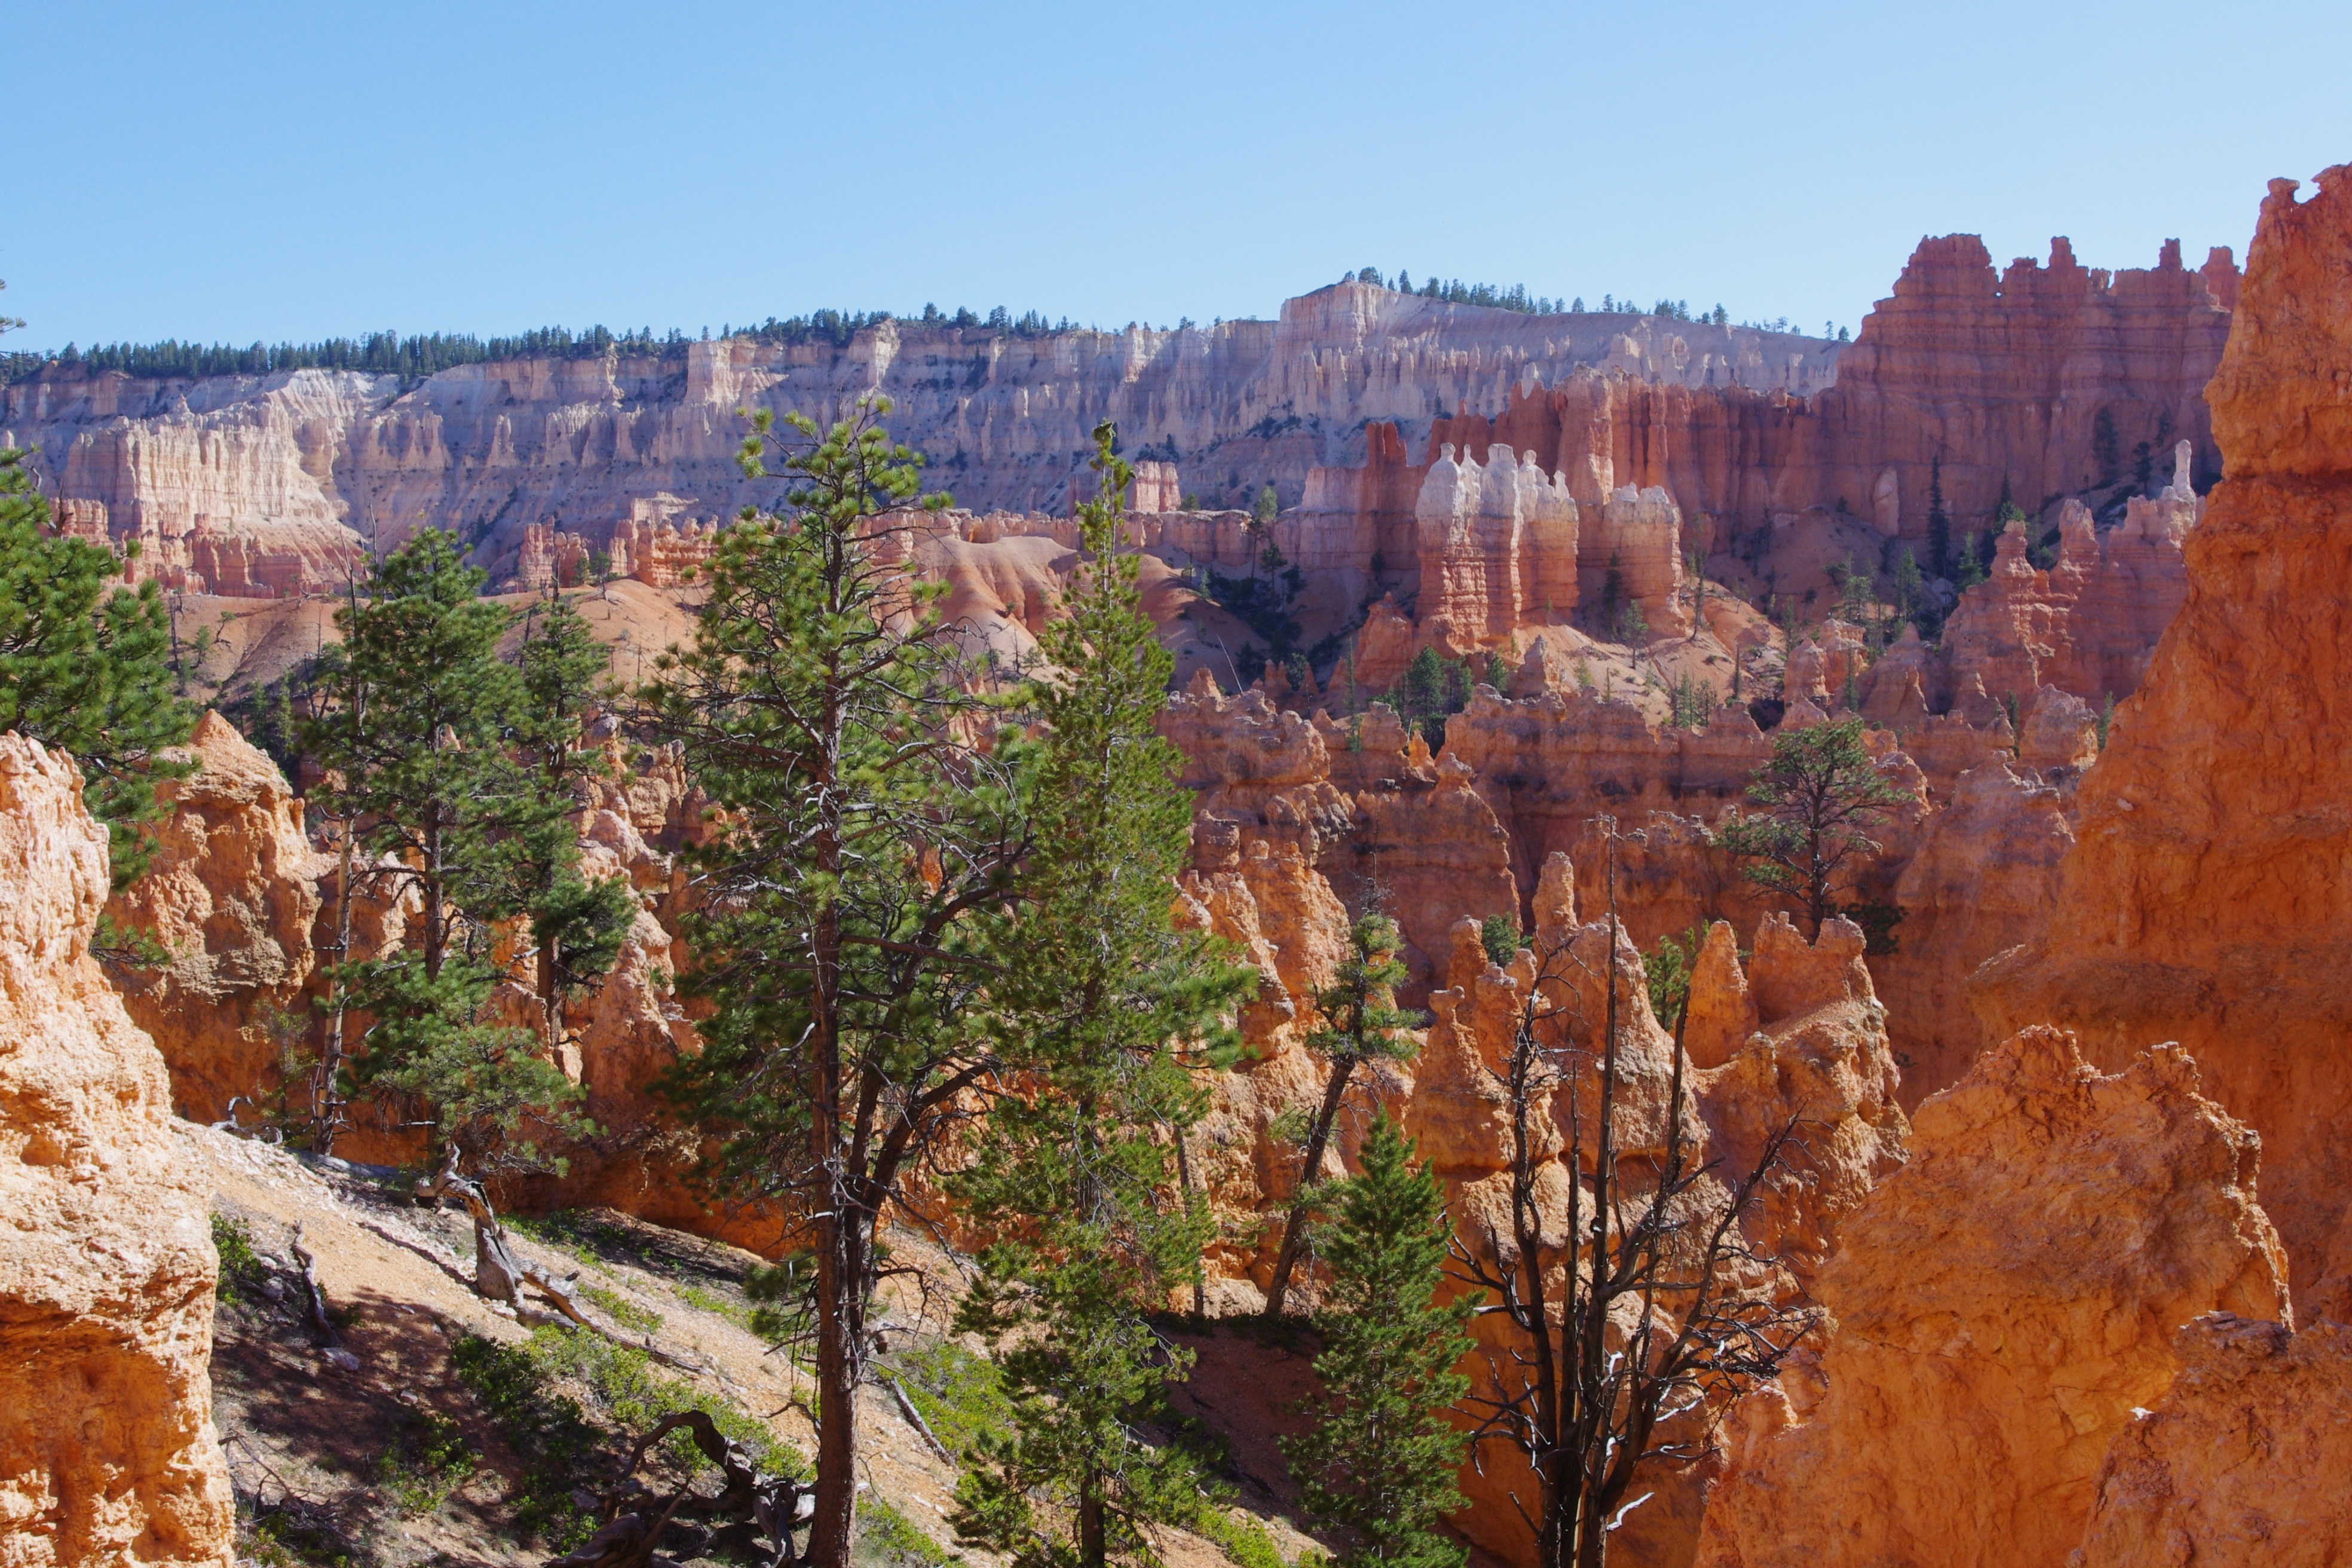
rock, trail, sandstone, valley, formation, cliff, scenic, park, landmark, rugged, canyon, terrain, national park, trees, bryce, national, grand, geology, utah, badlands, vista, southwest, wadi, landform, geographical feature